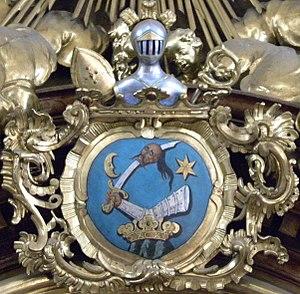
Okolicsányi est le patronyme d'une ancienne famille de la noblesse hongroise qui remonte au XIIIᵉ siècle, originaire du comitat de Liptó en Haute-Hongrie.